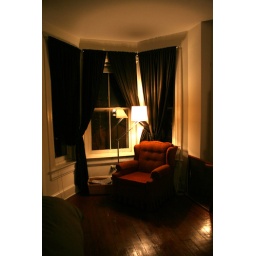
The chair and lamp in our bedroom...